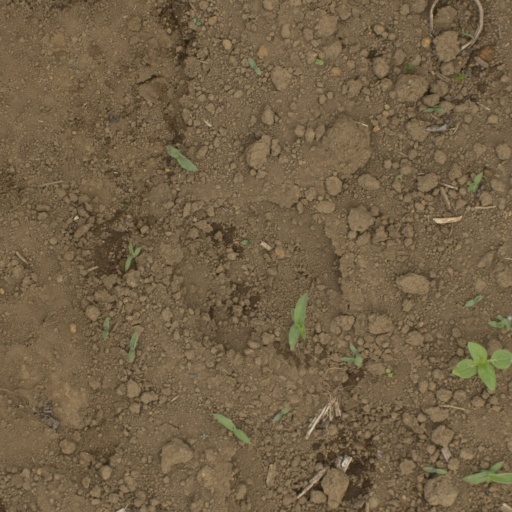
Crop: Jerusalem artichoke